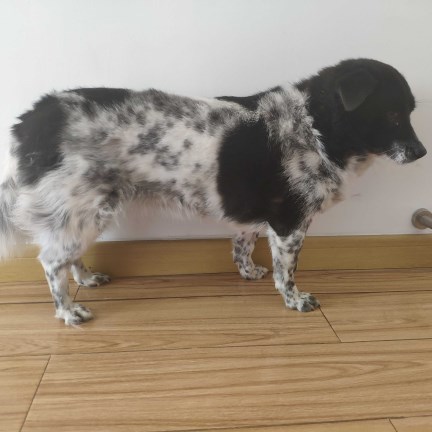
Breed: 3336-n000121-chinese_rural_dog